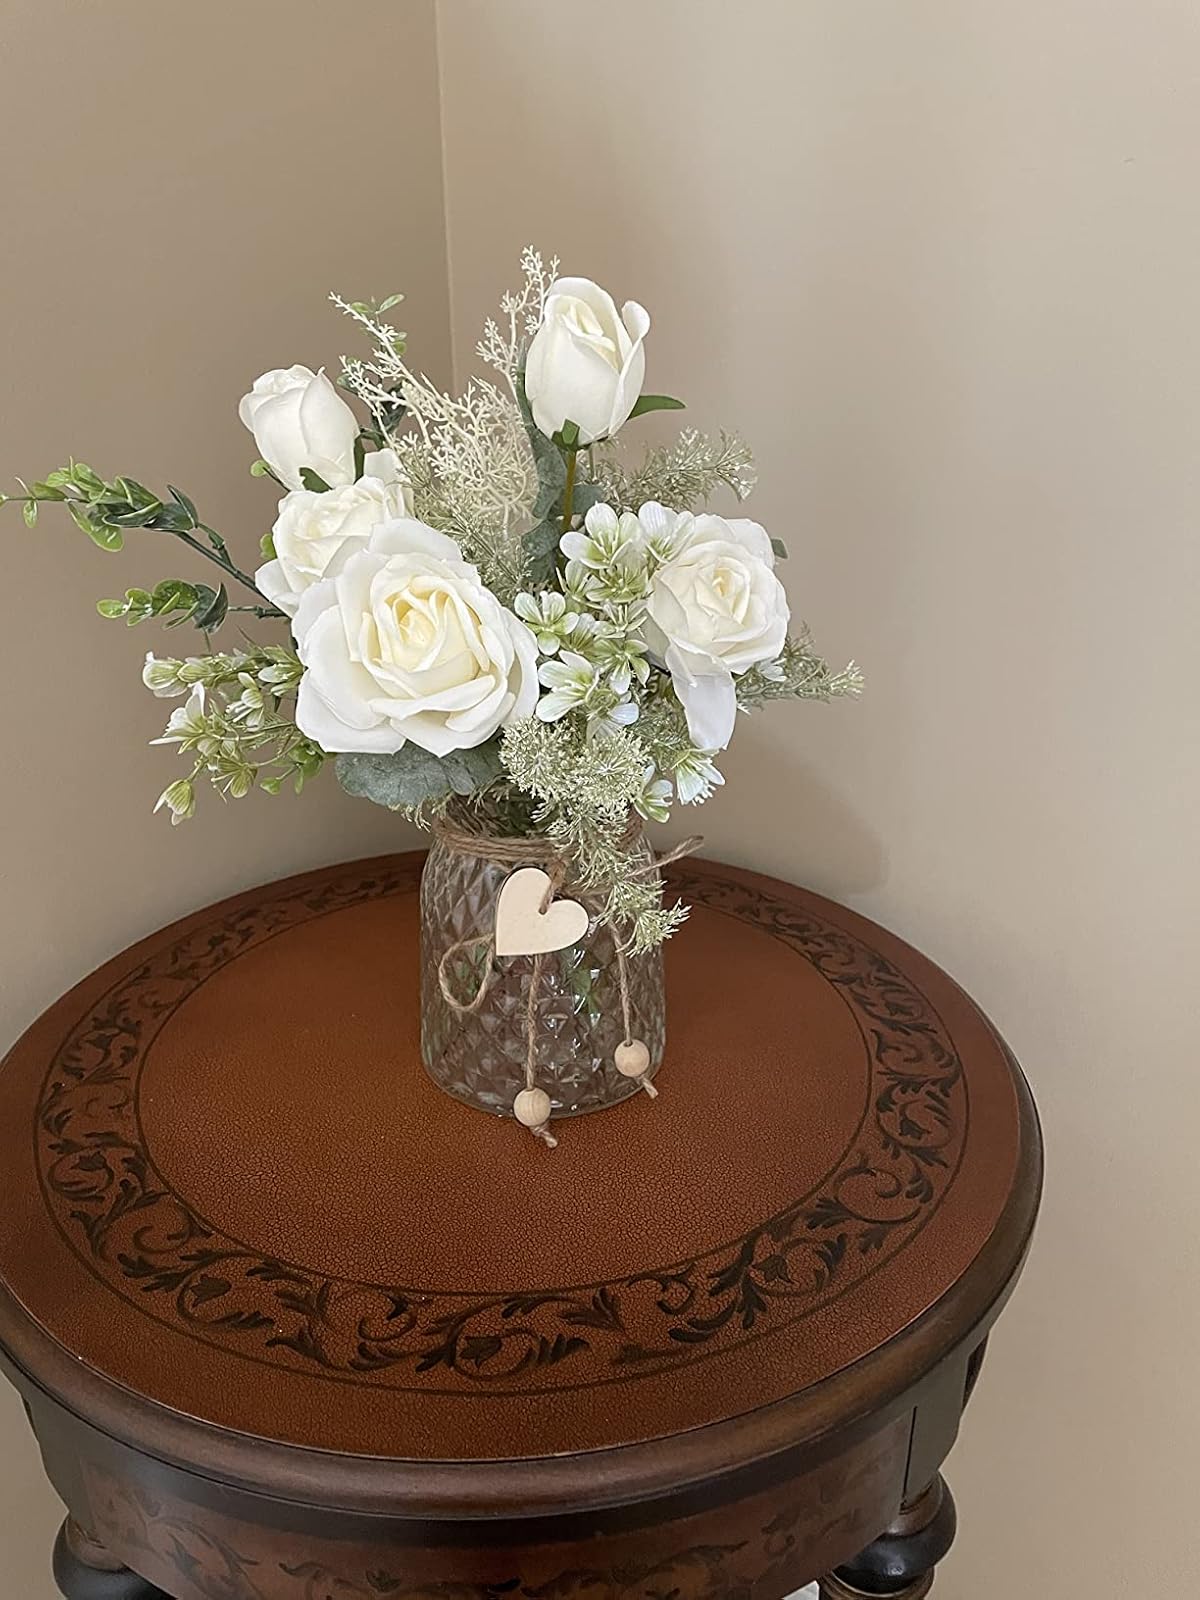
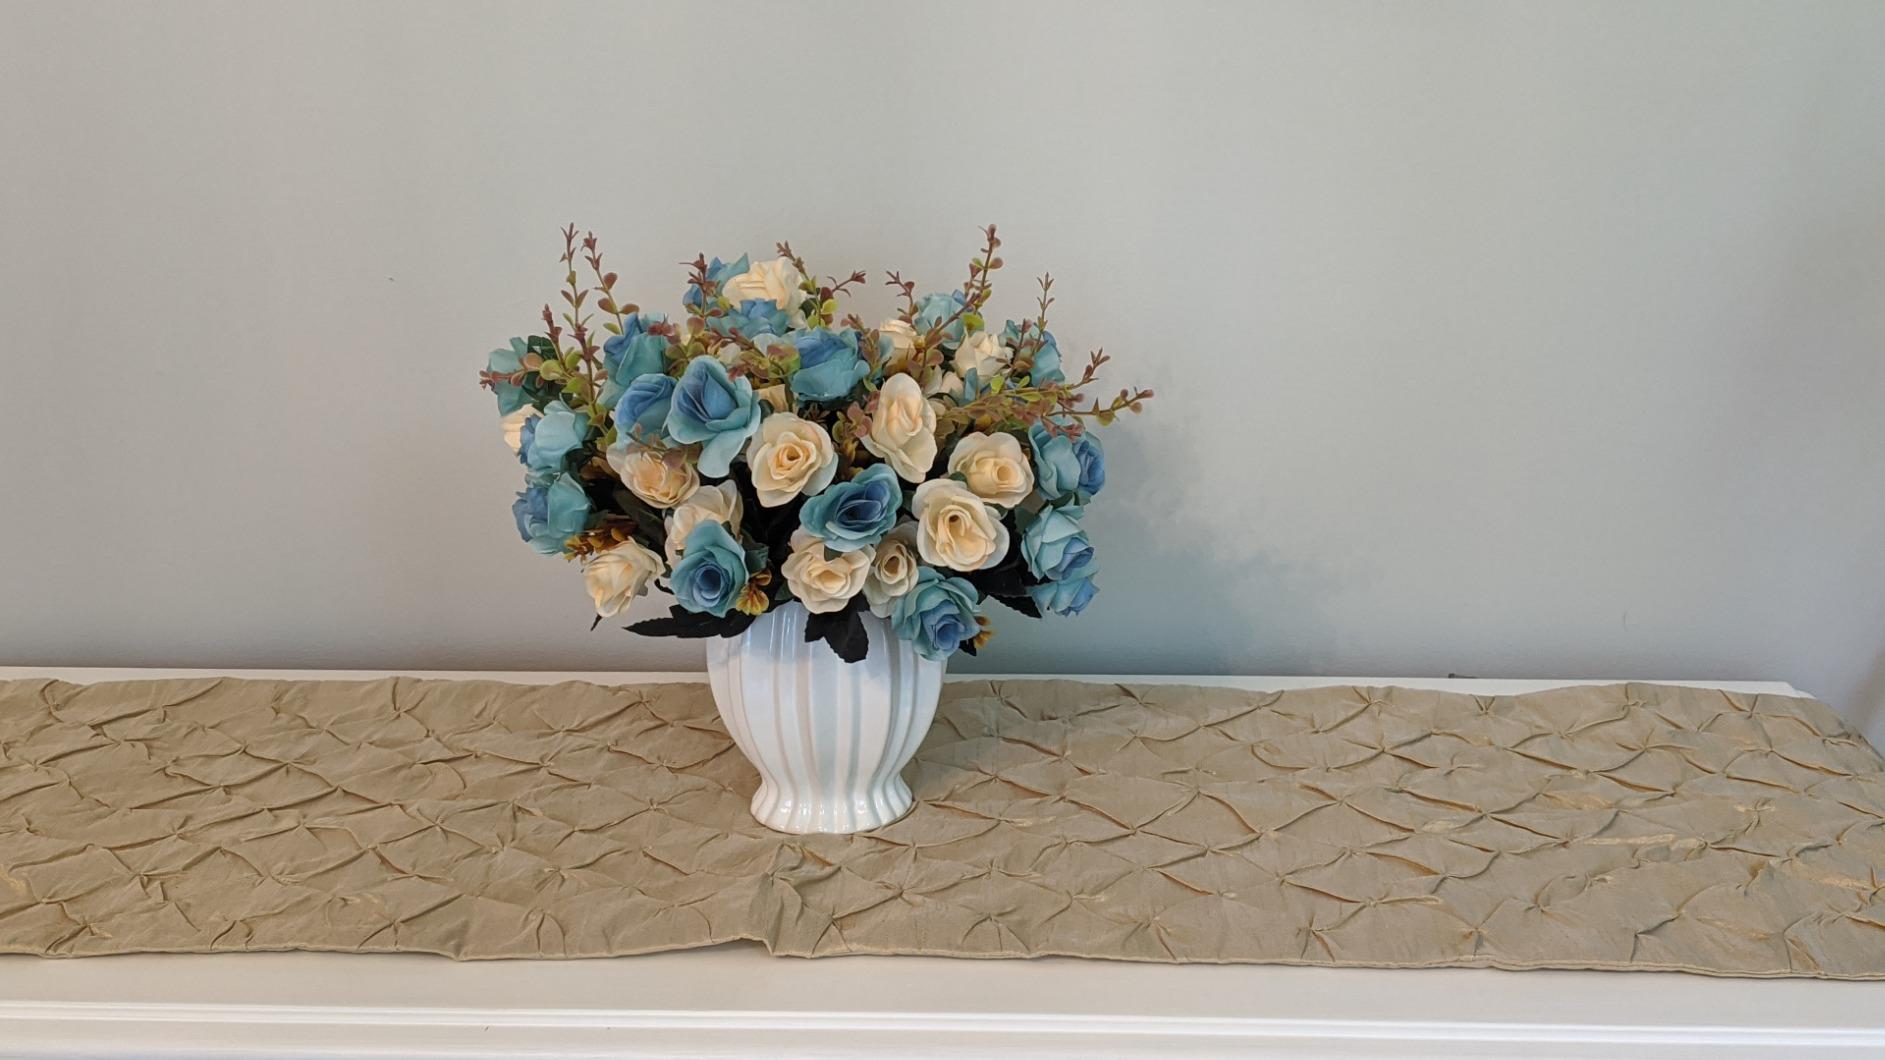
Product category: vase
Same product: no